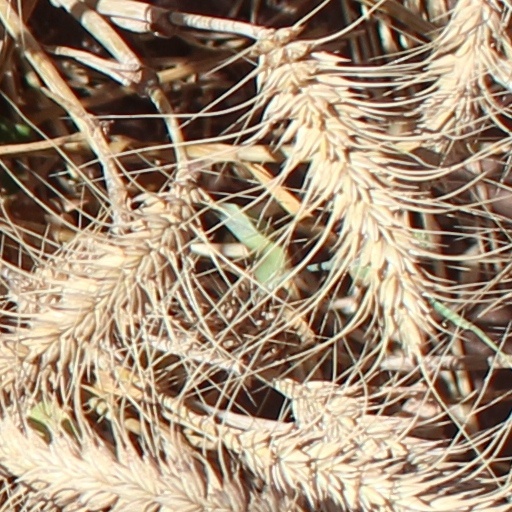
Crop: wheat